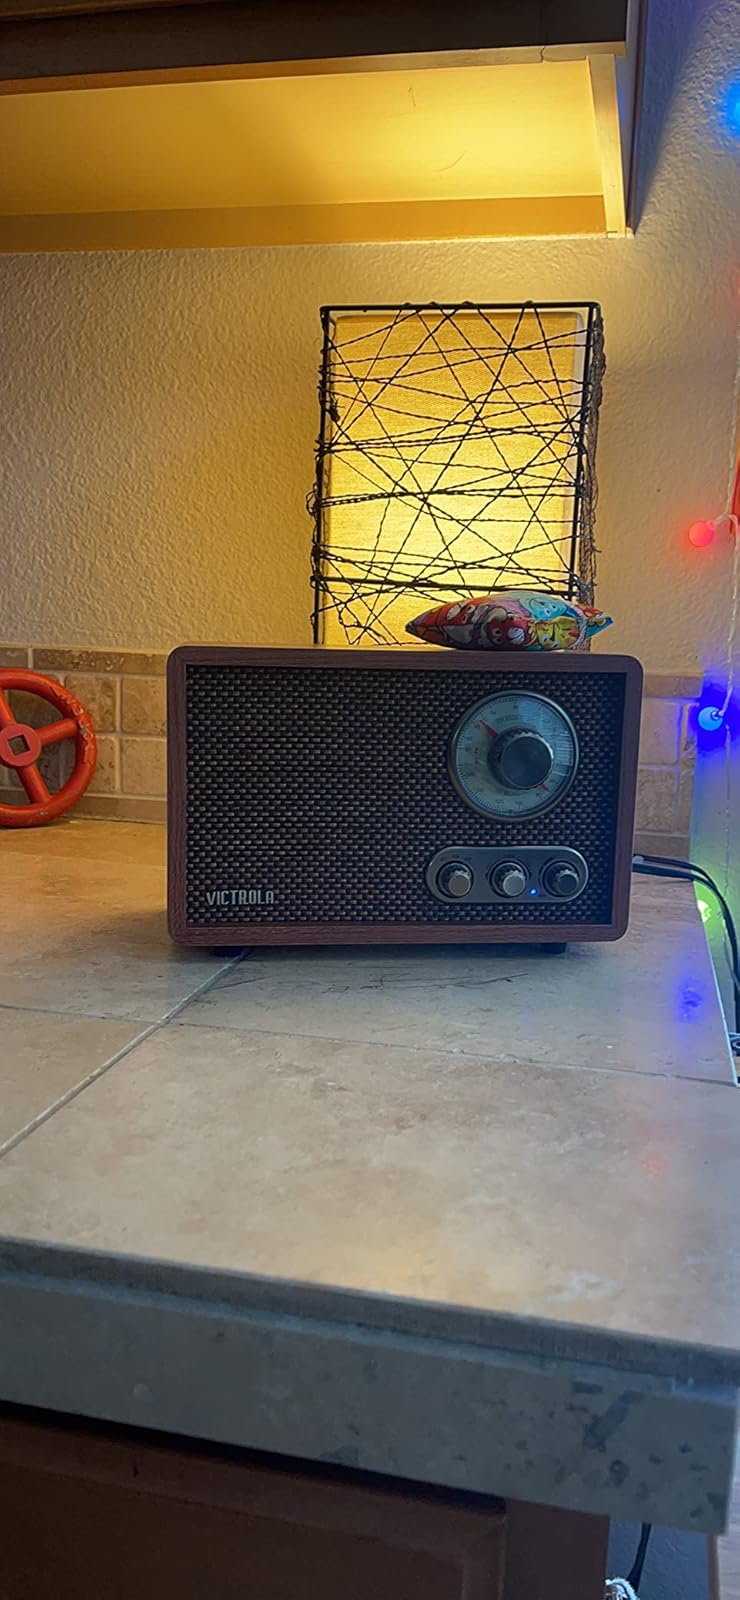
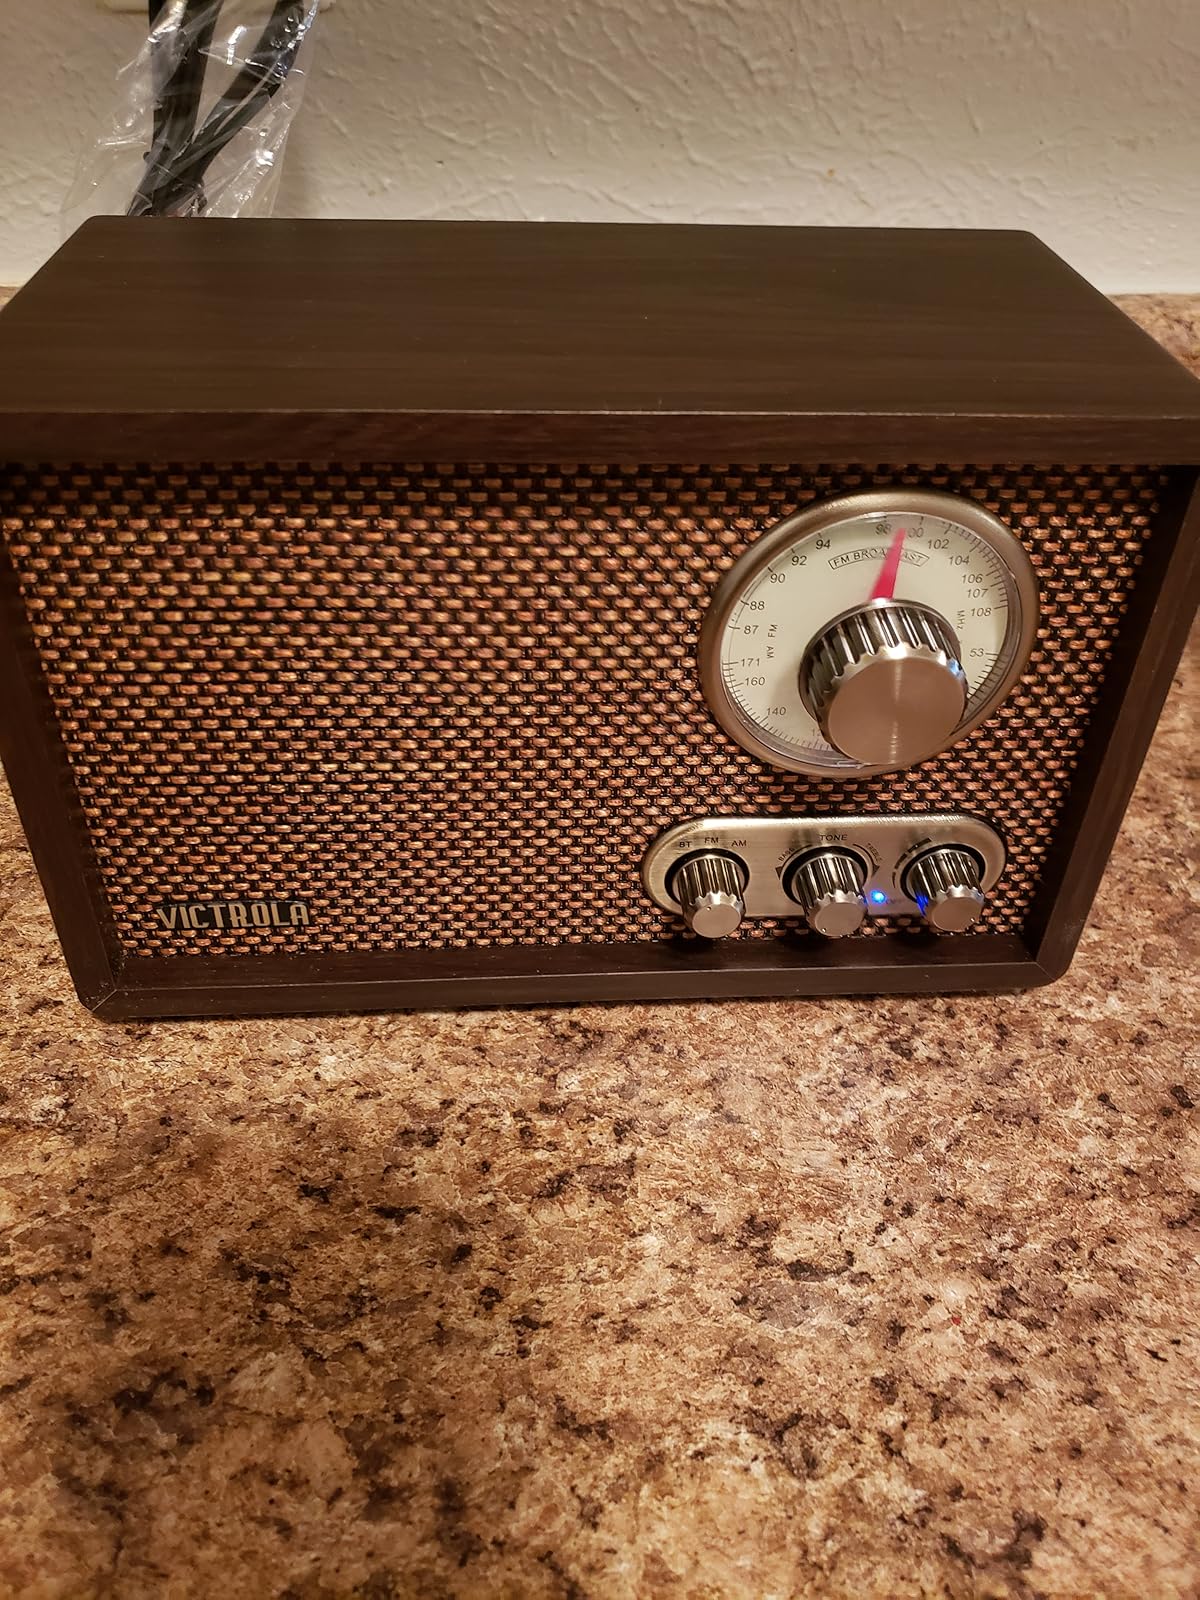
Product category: radio
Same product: no